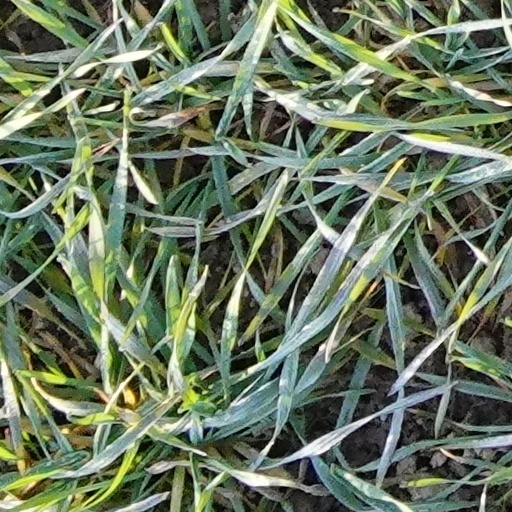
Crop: wheat